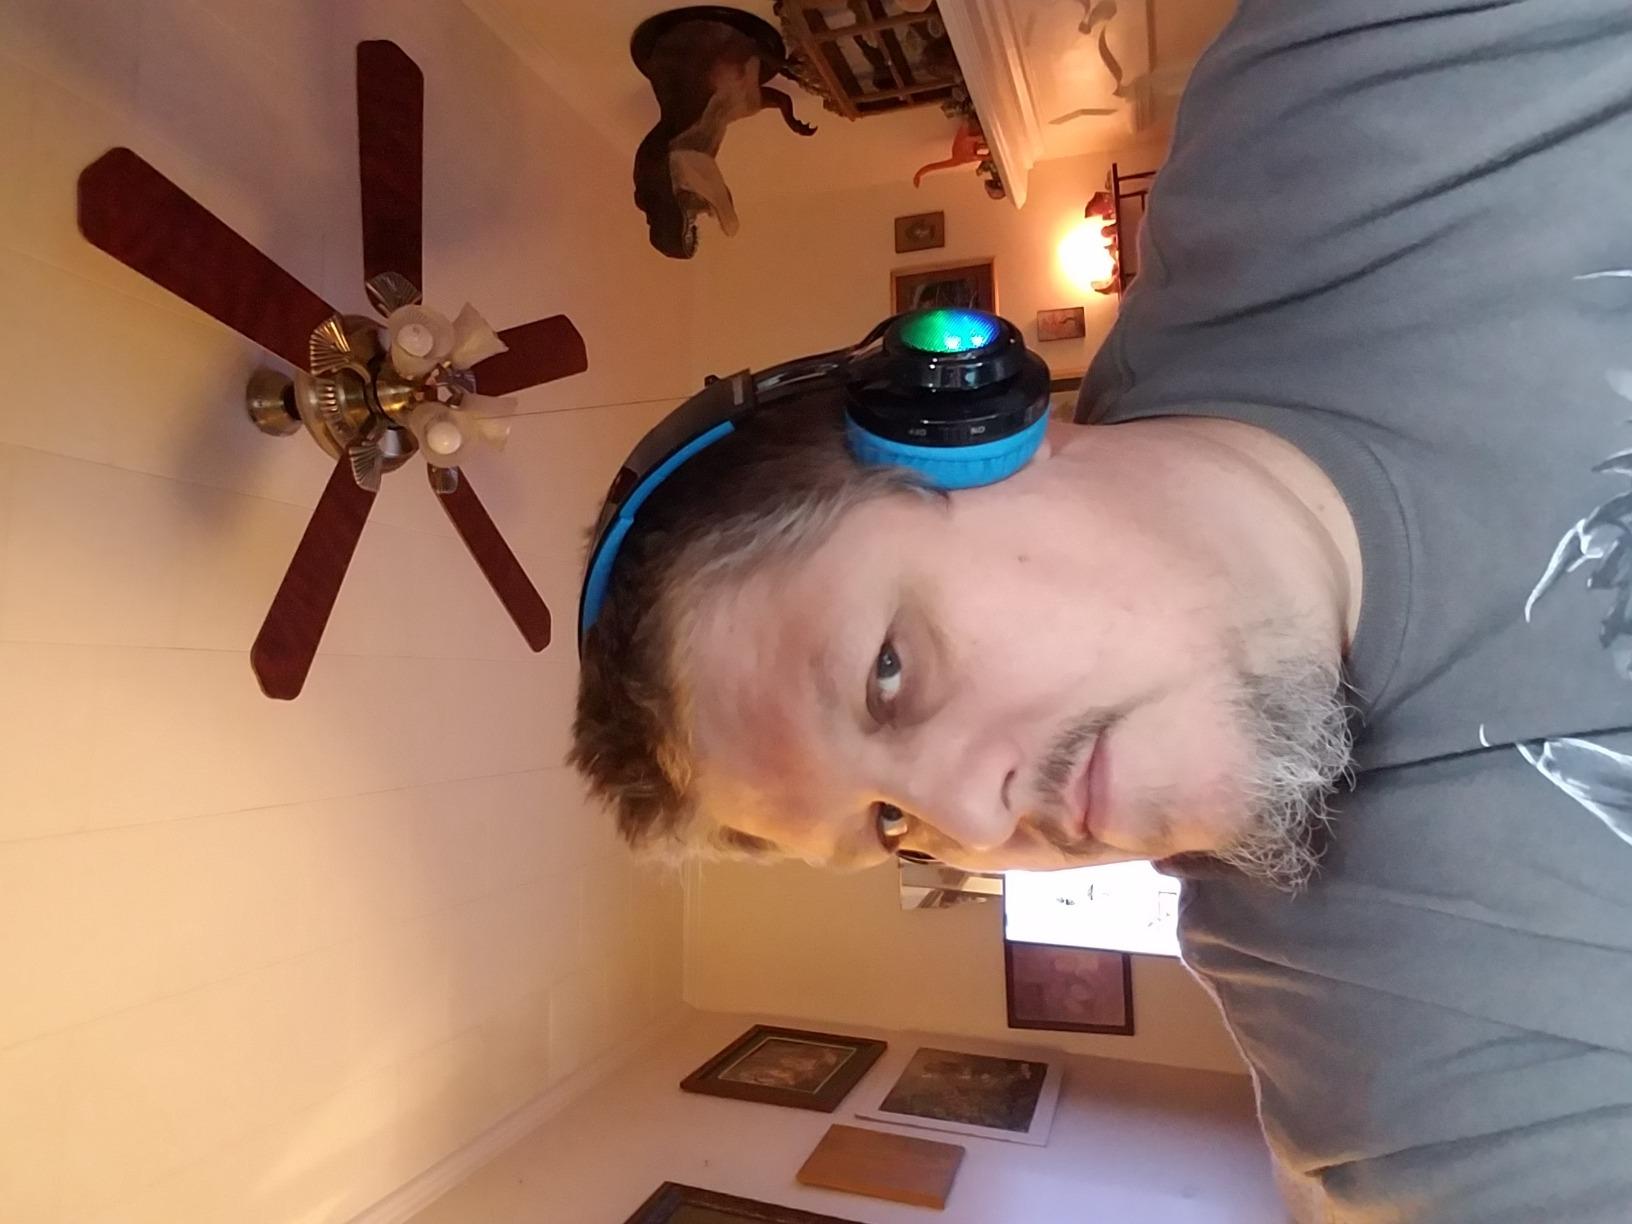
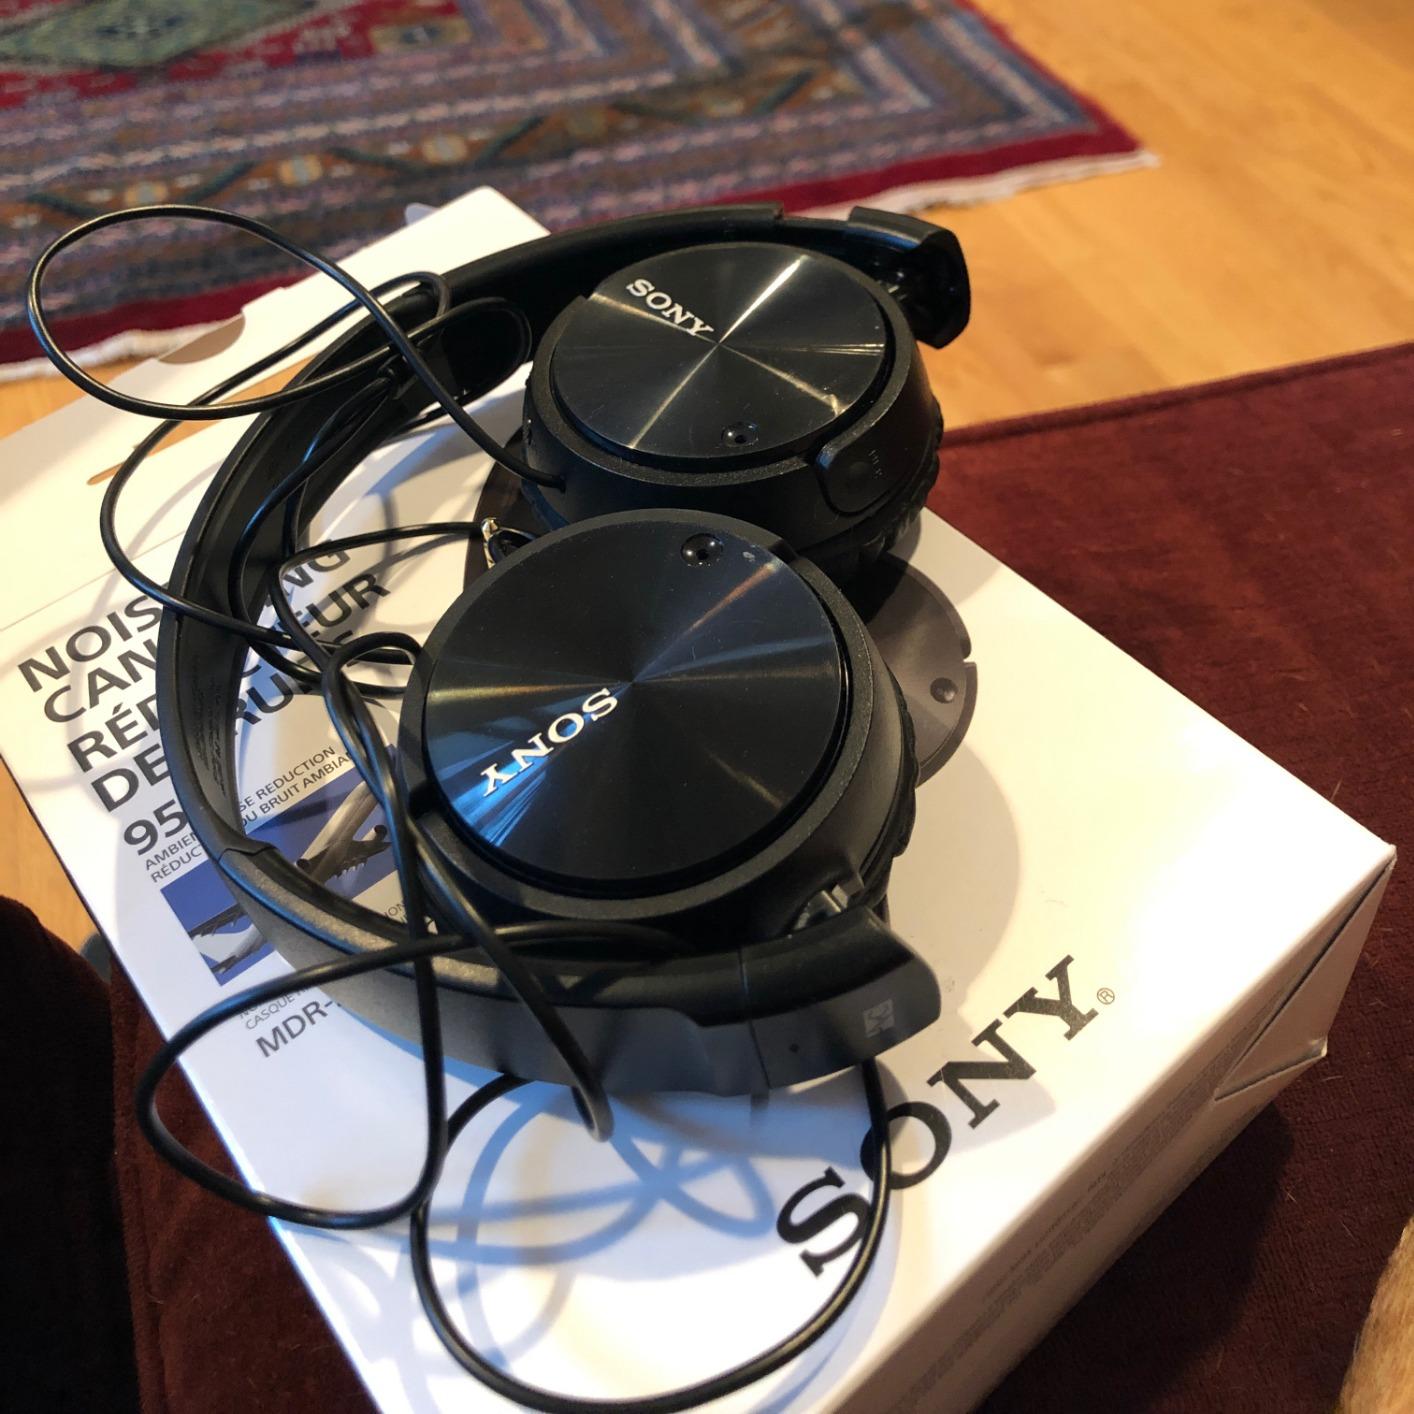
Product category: headphones
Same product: no